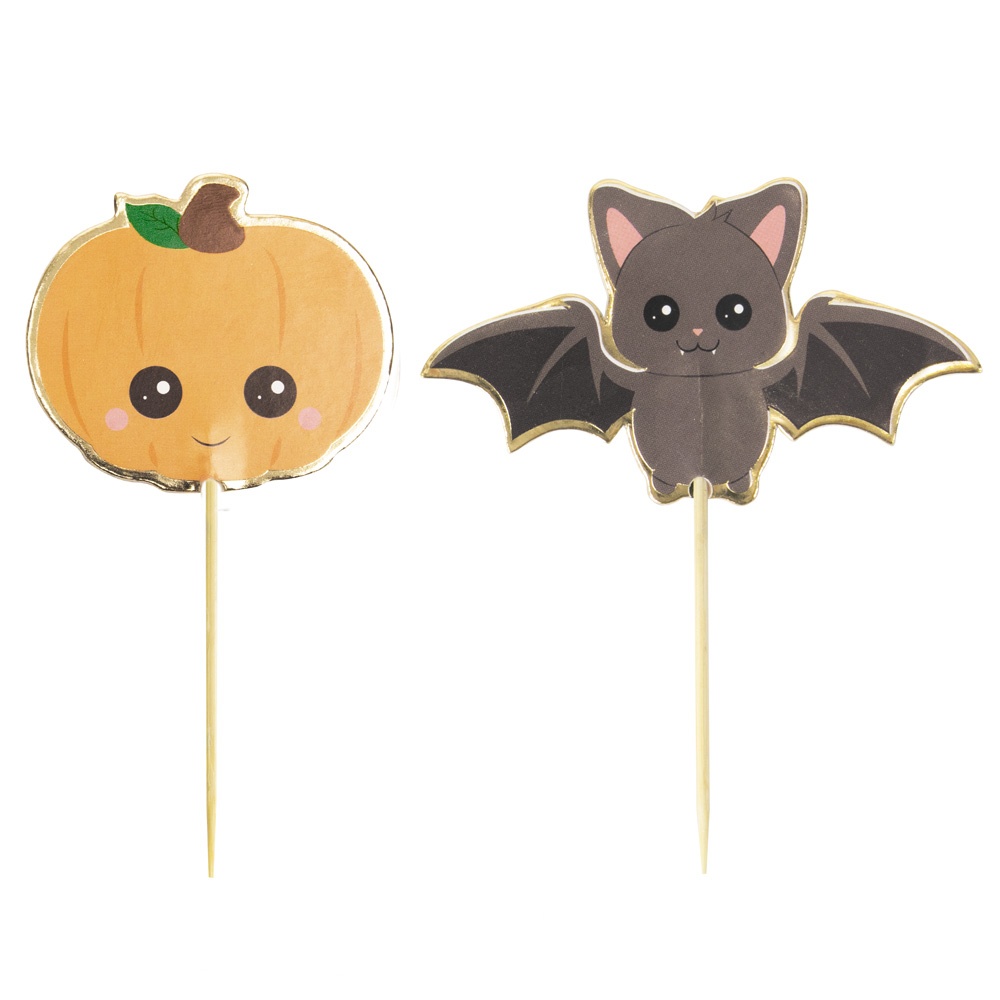
PICS A COCKTAIL SWEETY HALLOWEEN
PICS A COCKTAIL SWEETY HALLOWEEN X10 5 CITROUILLES + 5 CHAUVES SOURIS DIMENSION DES MOTIFS 5CM ENVIRON HAUTEUR TOTALE 8CM ENVIRON Pic en bois de bambou non traité MOTIF EXCLUSIF Tim et Puce Factory®
Brand: PartyPro
Category: Arts & Entertainment > Party & Celebration > Party Supplies > Cocktail Decorations > Cocktail Picks